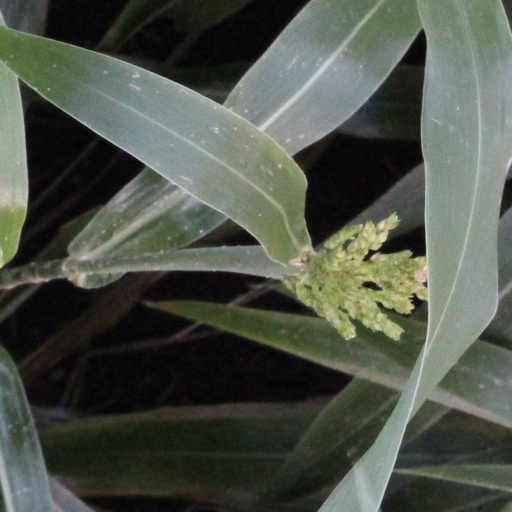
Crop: sorghum